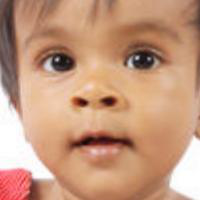
Age group: age 01-10